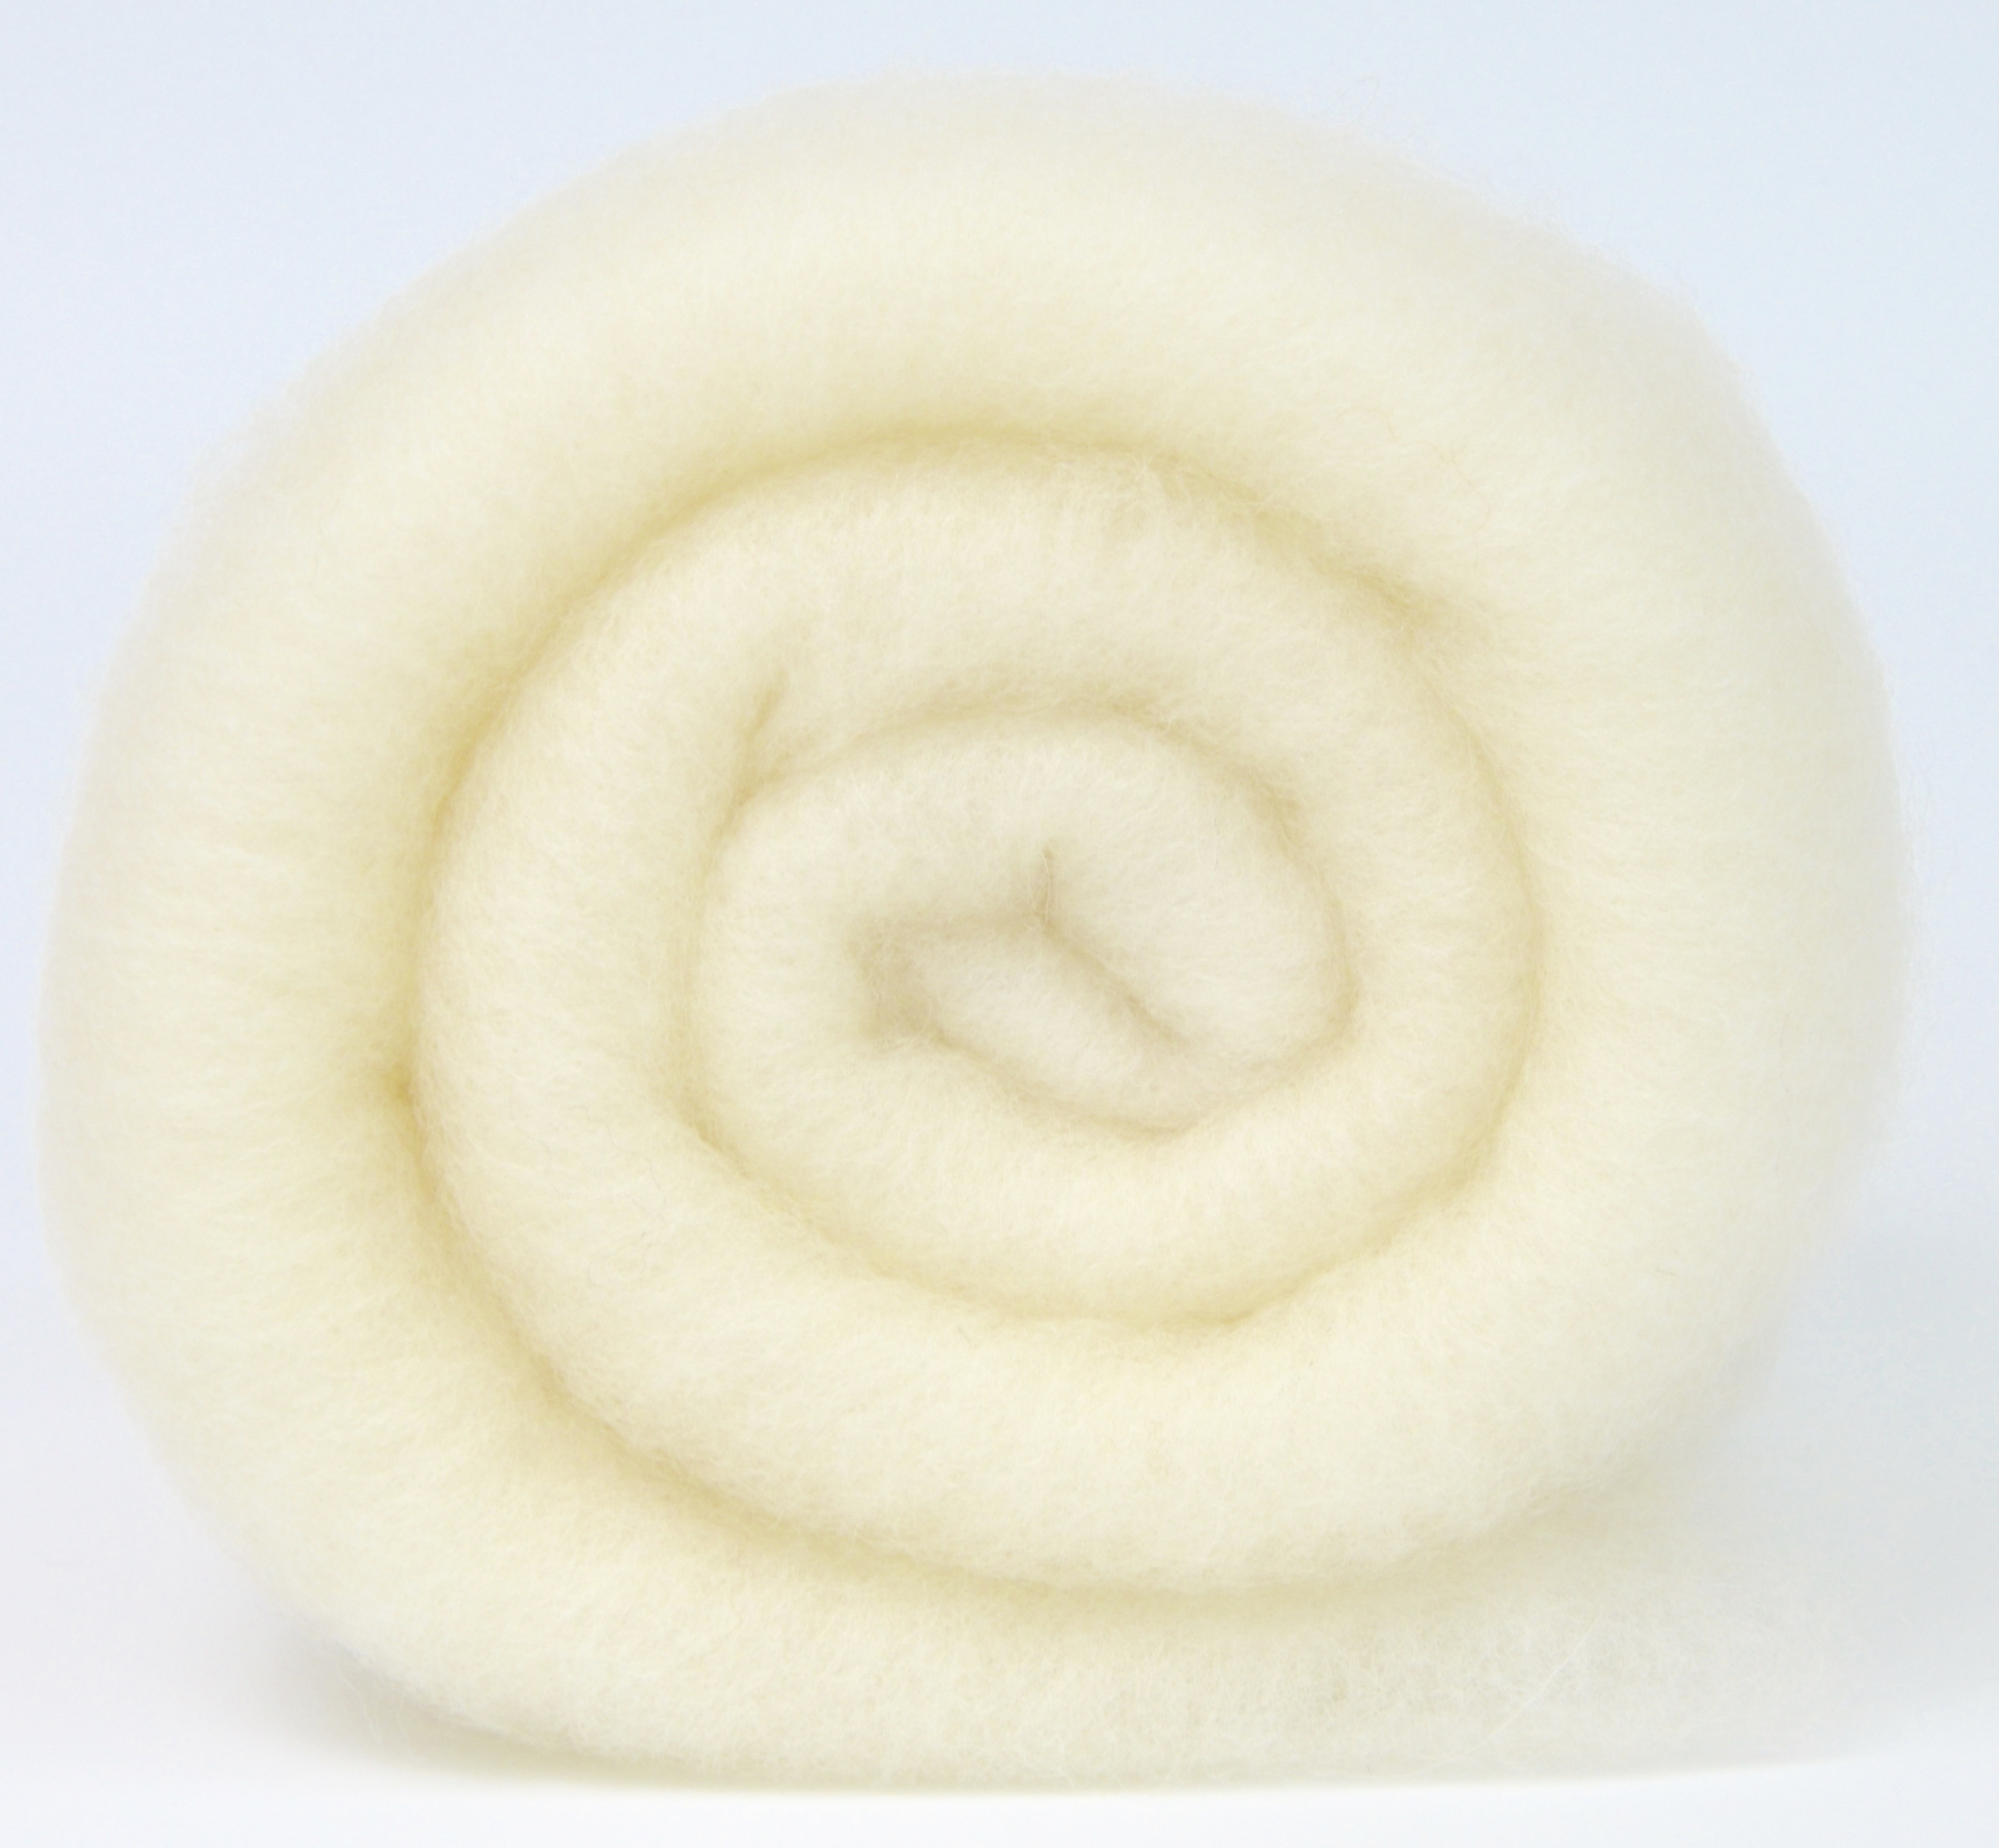
MINI-BATT: NATURAL WHITE- Wool Batting for Felting, Spinning, Weaving, Fiber Art
Brand: FeltLOOM
MINI BATT ---This mini roll of medium grade wool batting is perfect for any fiber project; such as needle felting, wet felting, art projects, spinning yarn and many other uses. * Approximate Size 25 X 22 inches * Approximately 1 oz. * Sourced from small American farms * May contain vegetable matter * Color may vary FeltLOOM® is the home of a line of patented needle felting machines that allow fiber artists and designers to create felted textiles in only a fraction of the time that is required in traditional felting techniques. We also operate a sheep farm and fiber mill that have been running since 1984. Need wholesale or custom orders? Contact us! www.feltloom.com www.lanmarkfarm.com www.facebook.com/feltloom www.instagram.com/feltloom MADE IN THE USA
Category: Arts & Entertainment > Hobbies & Creative Arts > Arts & Crafts > Art & Crafting Materials > Crafting Fibers > Unspun Fiber > Batt Fiber